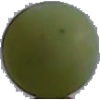
Label: Grape White 4